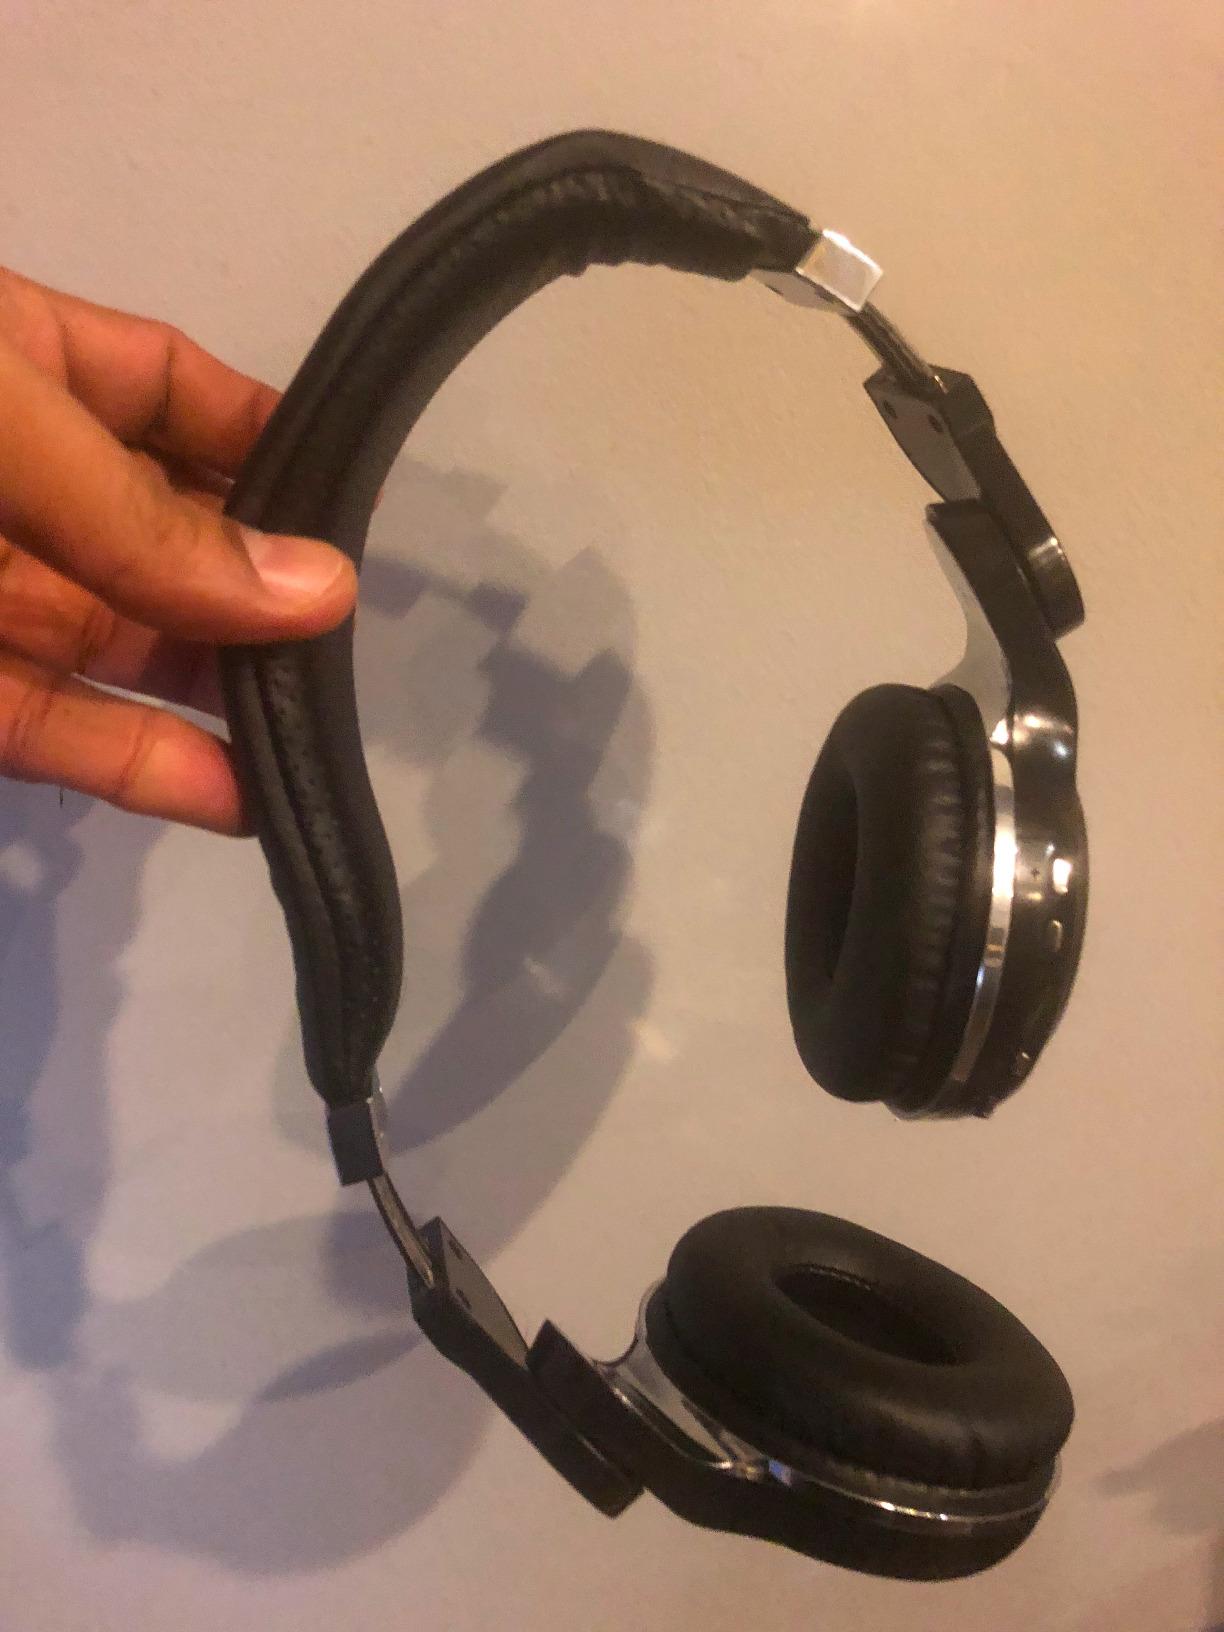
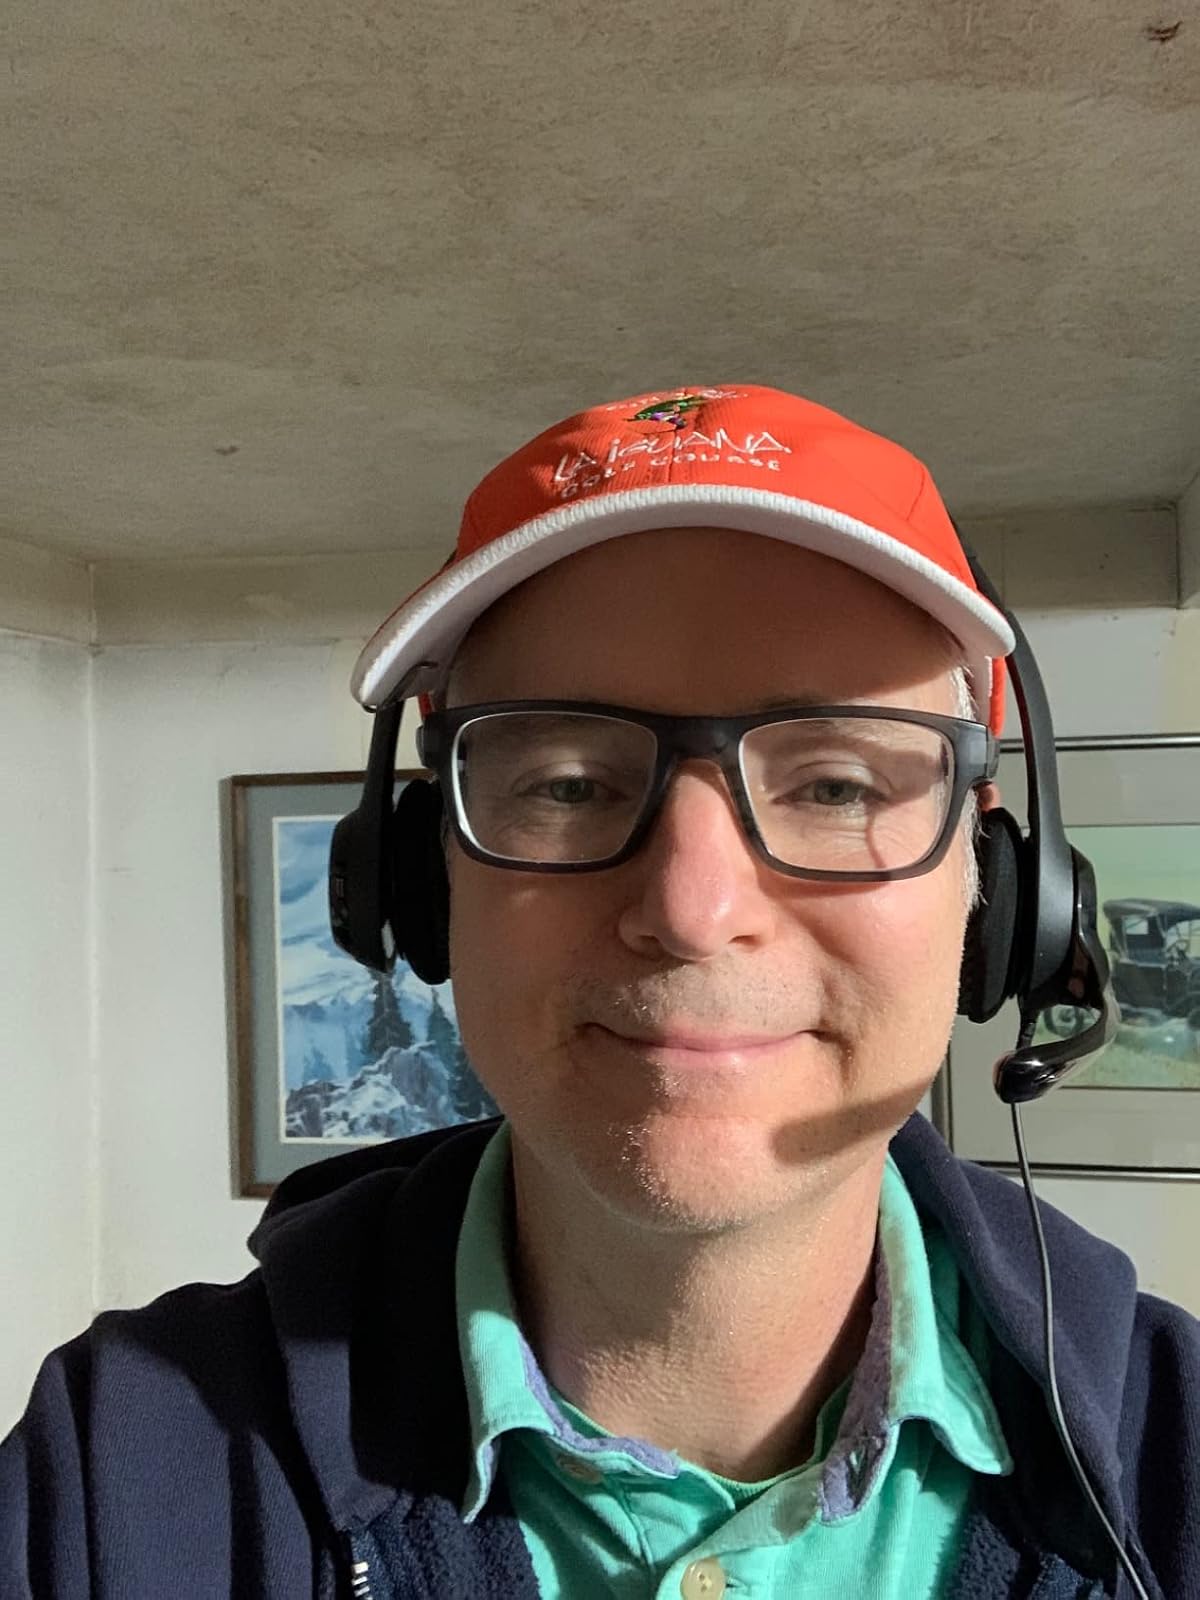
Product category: headphones
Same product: no